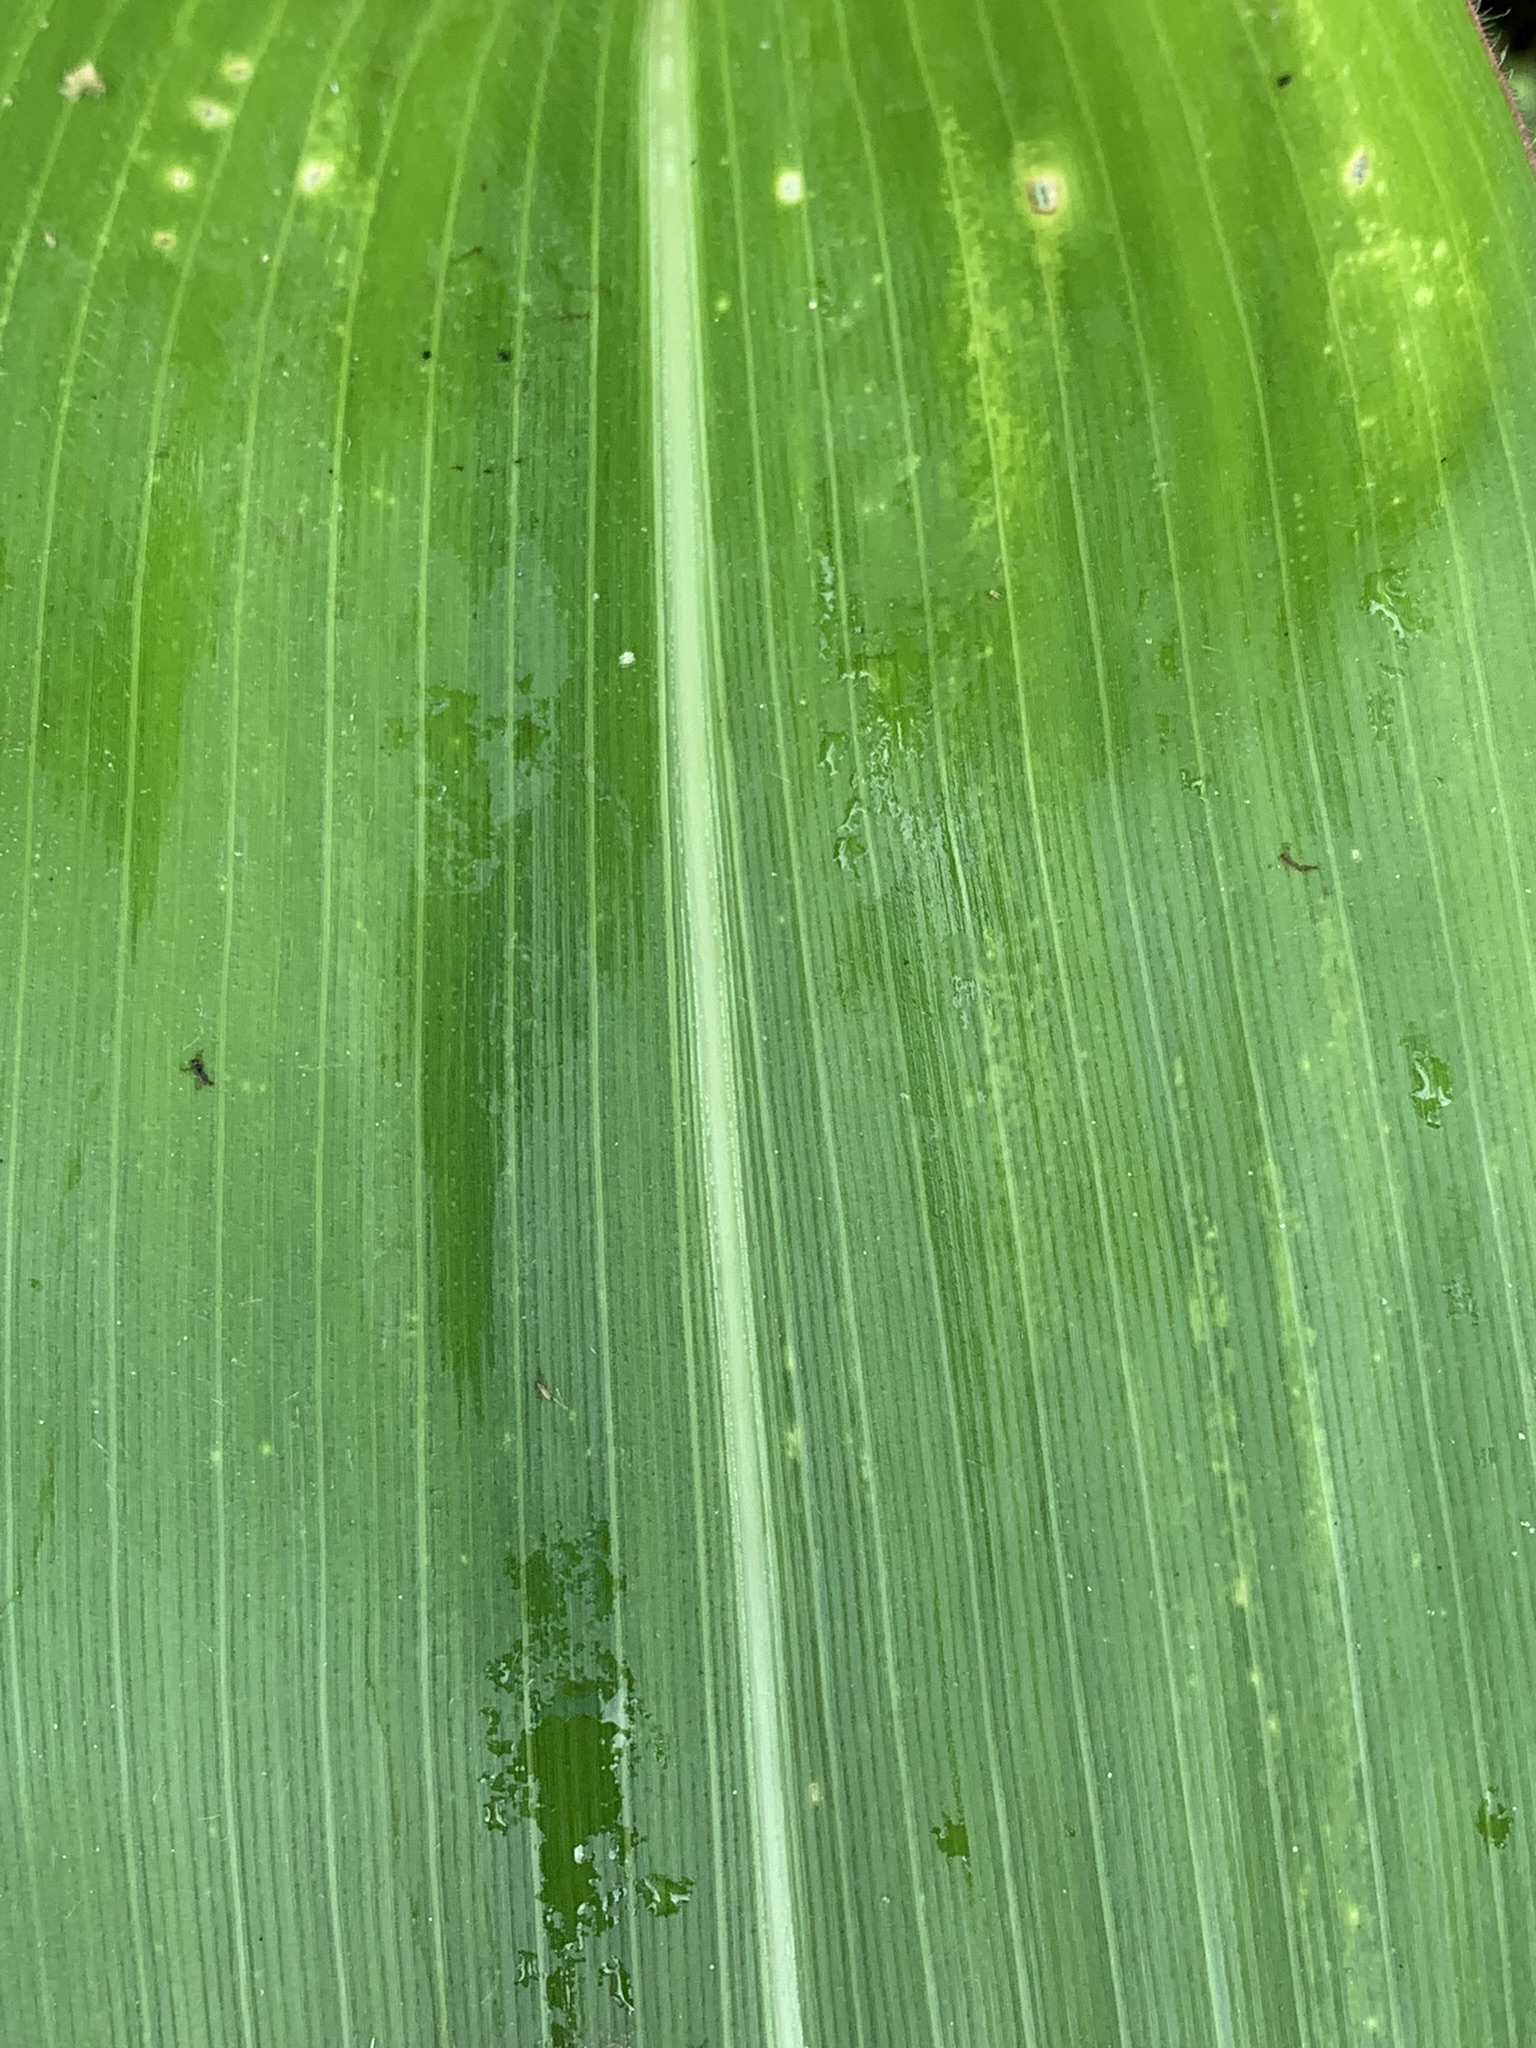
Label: Healthy